Eugène Koeberlé

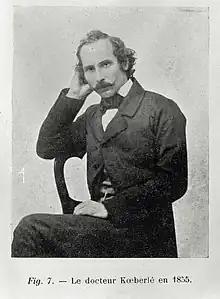
Eugène Koeberlé (1855)

Eugène Koeberlé (4 January 1828, Sélestat - 13 June 1915, Strasbourg) was a French and German surgeon to the "Faculté de médecine" in Strasbourg, earning his agrégation in 1853.